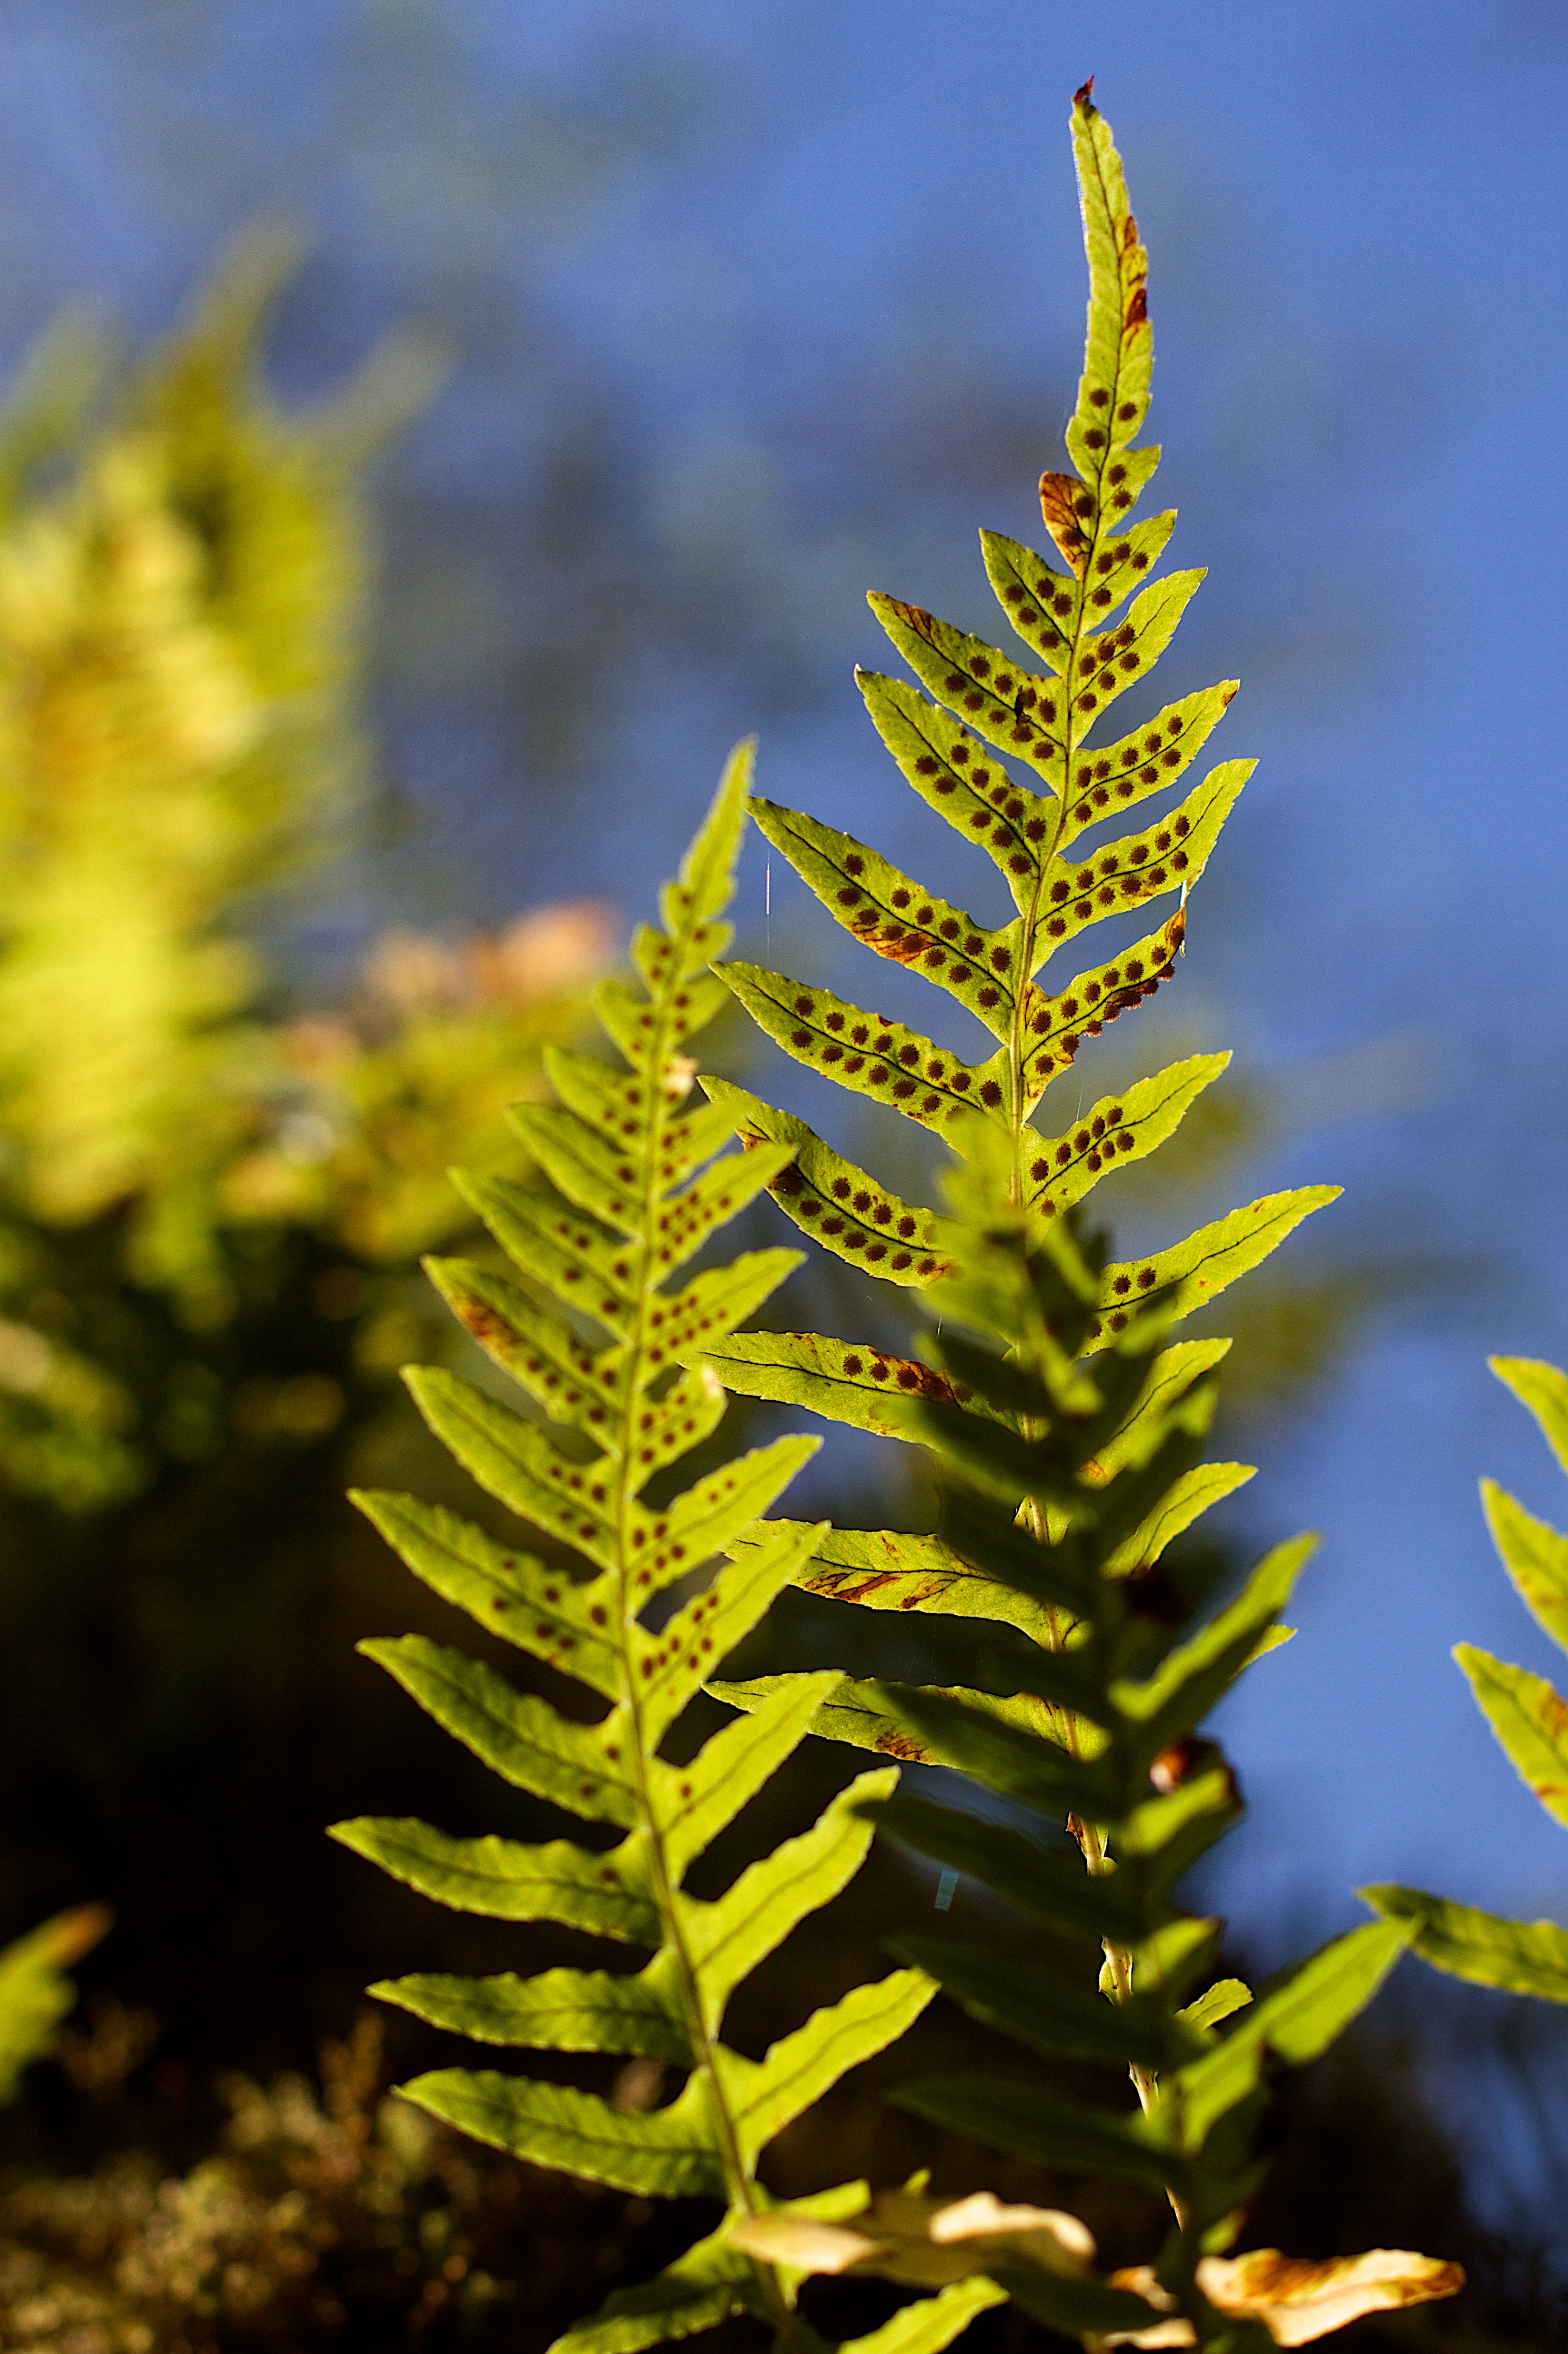
tree, plant, leaf, flower, green, botany, yellow, flora, fern, spruce, macro photography, plant stem, land plant, ferns and horsetails, vascular plant